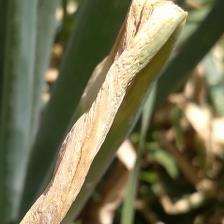
Crop: Onion
Condition: alternaria-d